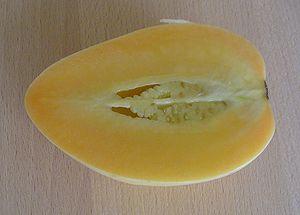
Avec environ 1400 espèces, le genre Solanum est le plus riche en espèces de la famille des Solanaceae et l'un des plus grands des angiospermes.